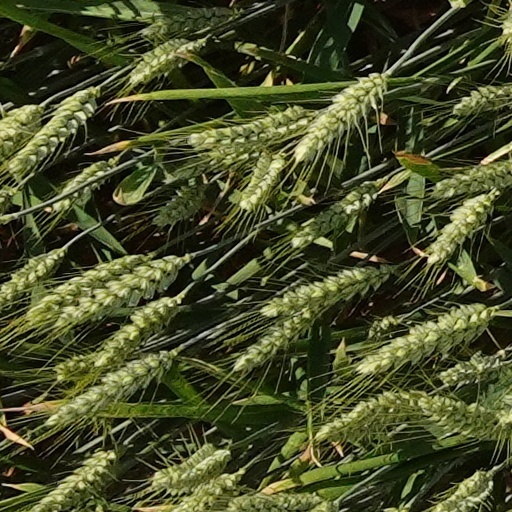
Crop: wheat